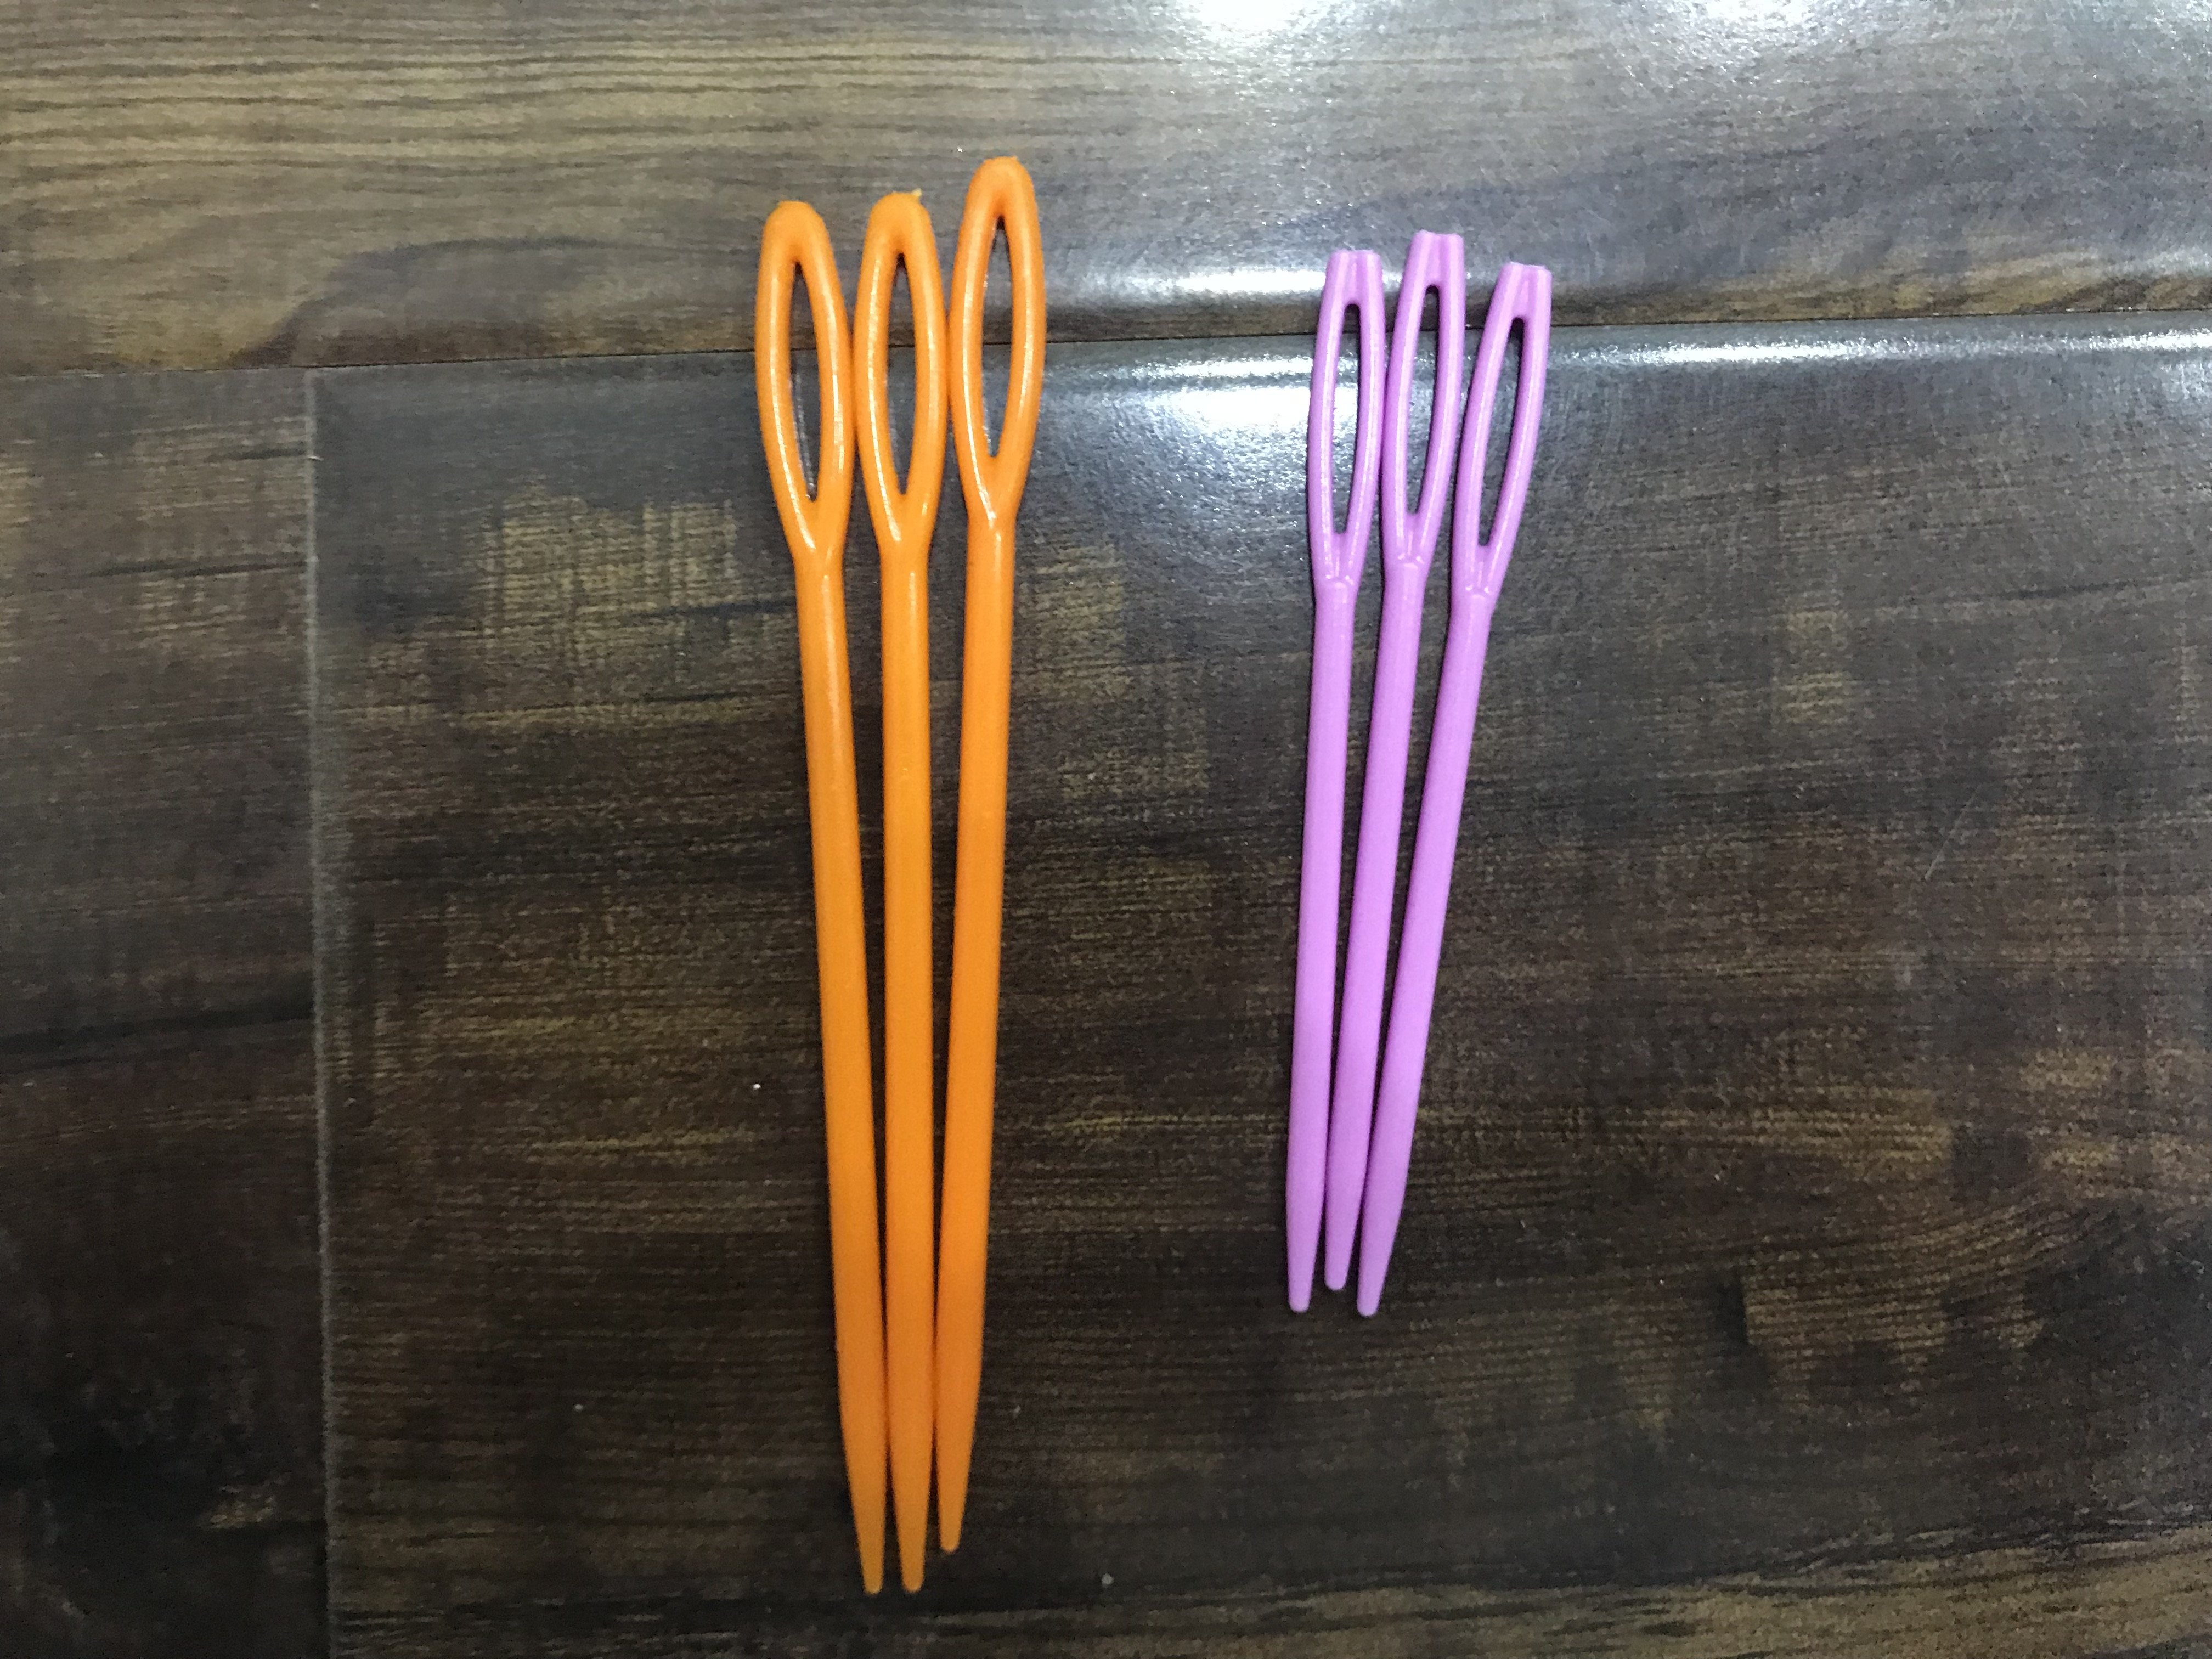
Plastic Tapestry Needle (Set of 6)
Length : Approx 3 inch & 4 inch (3 x 3 Inch Needles & 3 x 4 inch Needles) Made with Good Quality Plastic Ideal for Knitting & Crochet (Stitching) Doesn’t have sharp pointing end Safe for Children
Brand: Shophop.pk
Category: Arts & Entertainment > Hobbies & Creative Arts > Arts & Crafts > Art & Crafting Tools > Needles & Hooks > Hand-Sewing Needles > Tapestry Needles